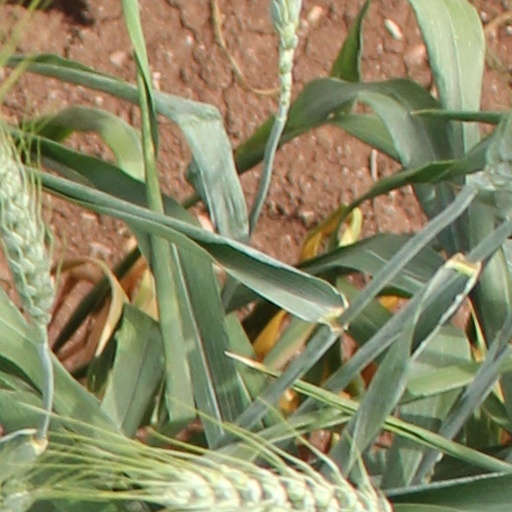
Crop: wheat